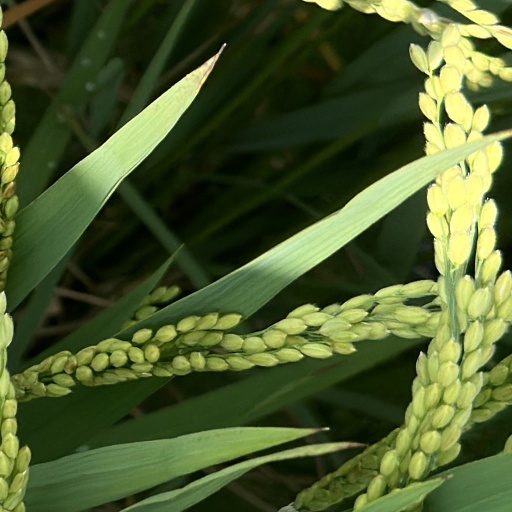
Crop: rice